Remedial Chaos Theory

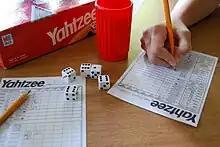
Yahtzee, the dice game that the group begins to play.

Troy (Donald Glover) and Abed (Danny Pudi) invite their study group to a housewarming party at their new apartment. After Abed presents his "Raiders of the Lost Ark" boulder diorama, the group begin playing Yahtzee. When the pizza delivery arrives, Jeff (Joel McHale) rolls a die to determine who must collect the pizza from the doorman. Abed claims that by doing so, Jeff is creating six different alternative "timelines" depending on the outcome of the roll.